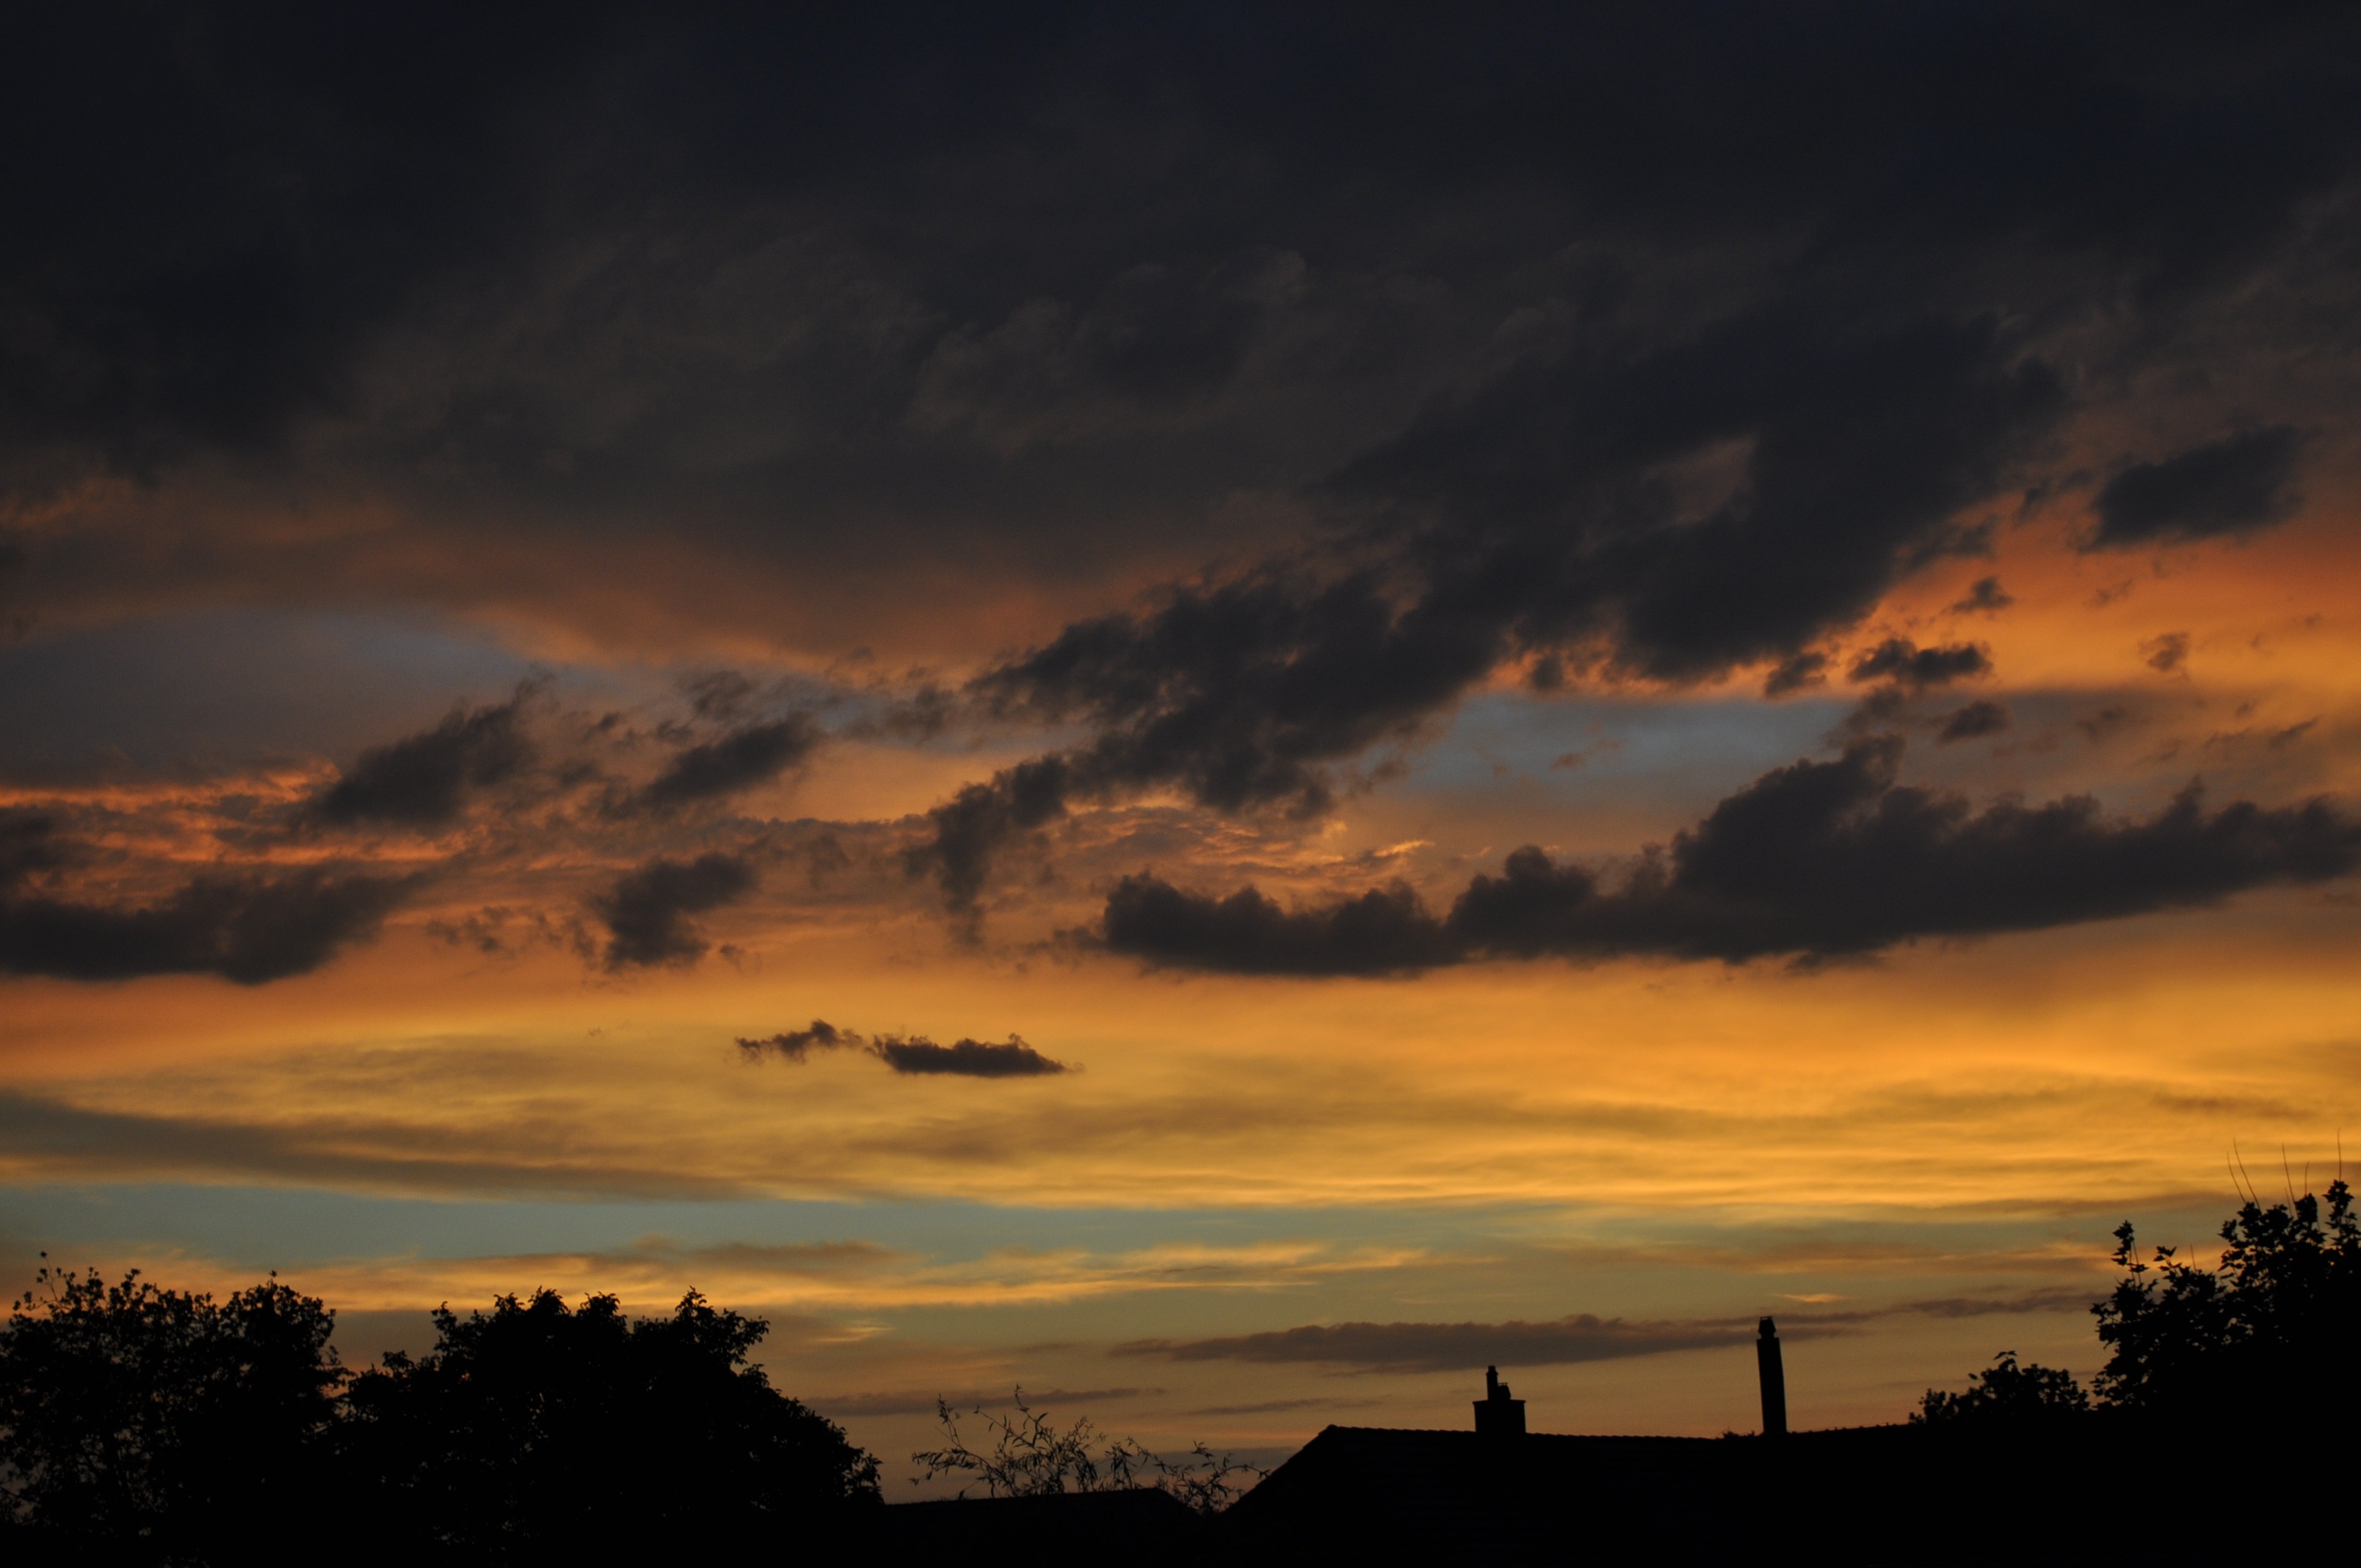
horizon, cloud, sky, sunrise, sunset, sunlight, morning, dawn, atmosphere, dusk, evening, darkness, mood, drop of water, abendstimmung, afterglow, meteorological phenomenon, red sky at morning